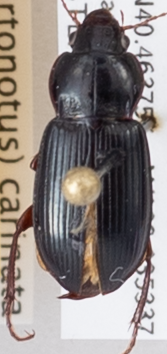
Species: Amara carinata
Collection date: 2018-09-06
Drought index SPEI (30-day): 1.106
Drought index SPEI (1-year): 0.71
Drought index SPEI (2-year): -0.018